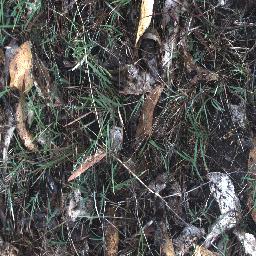
Label: negative